James Tanner

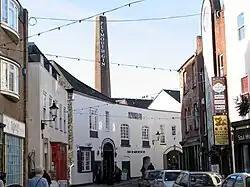
The Barbican Kitchen opened in the Plymouth Gin Distillery in 2006

Tanner worked his way up the ranks and on returning to England took a job under Martin Blunos at the two Michelin-starred restaurant Lettonie in Bath before a Head Chef role at Right on the Green in Kent.